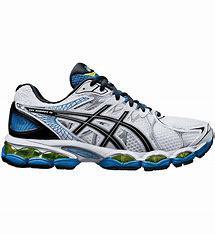
Brand: Asics
Model: Gel Nimbus 9